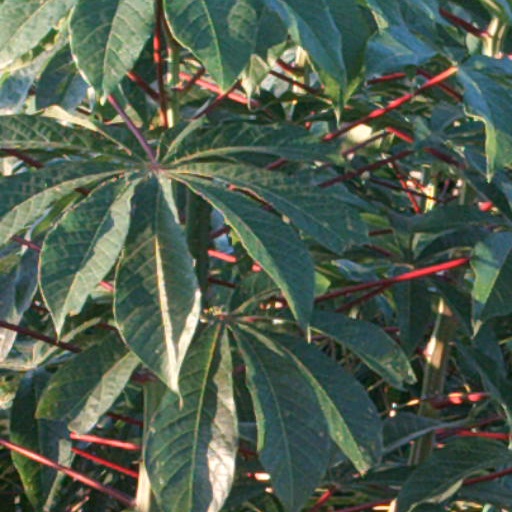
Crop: cassava